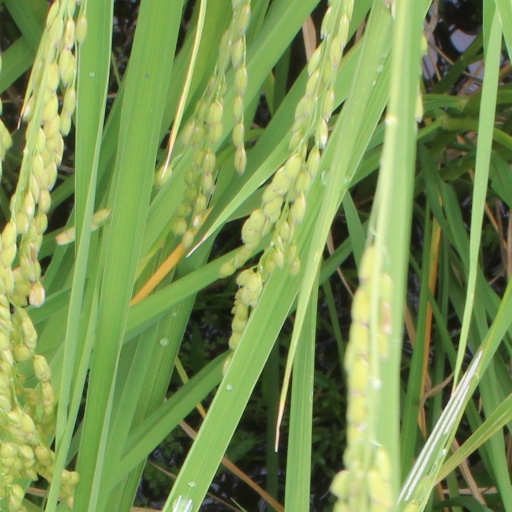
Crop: rice